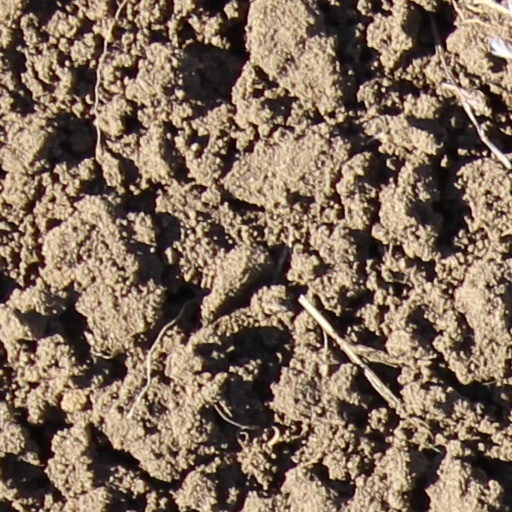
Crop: wheat